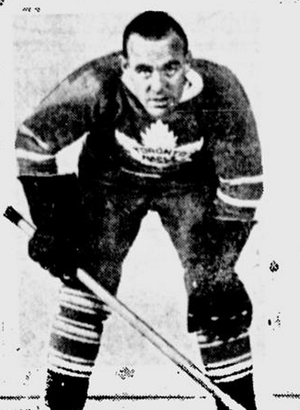
Francis Michael Clancy, surnommé King Clancy, est un joueur professionnel de hockey sur glace qui évolue dans la Ligue nationale de hockey en Amérique du Nord pour deux franchises différentes : les Sénateurs d'Ottawa et les Maple Leafs de Toronto. À la fin de sa carrière, en 1937, il a tour à tour occupé les rôles d'entraîneur, d'arbitre puis de dirigeant. Il est le père du joueur Terry Clancy.